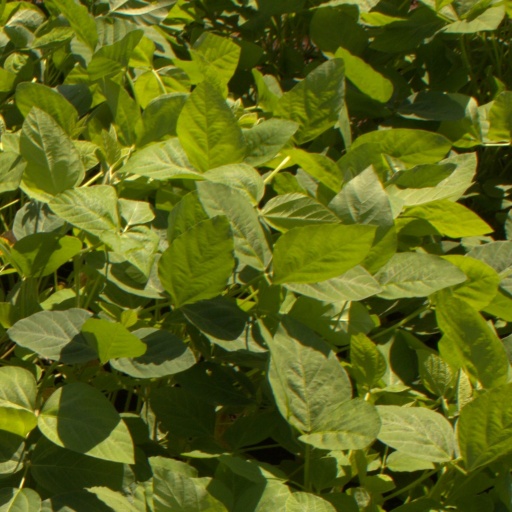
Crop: soybean